Samuel P. Ely (shipwreck)

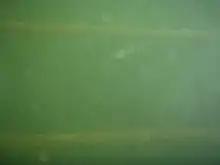
Two tie rods that help hold the hull together

"Samuel P. Ely" suffered further damage after she sank. The ship's location became known to recreational scuba divers in the mid to late 1950s, and local historians and divers noted that several items were removed from the wreck between 1958 and 1961. Several small pieces of equipment were removed at first. In 1961, a large wooden anchor was removed and put on display in someone's lawn in Superior, Wisconsin. The deck capstan was removed in 1974 and brought to Lake Superior Maritime Collections in Duluth. One of the deck winches was removed in 1978 and brought to the SS Meteor Marine Museum in Superior, while another winch was removed to an unknown location. There were also reports that divers had removed parts of the red oak deck planking to make furniture and picture frames. After the wreck was listed on the National Register of Historic Places in 1992, it became illegal to remove artifacts from the wreck.